Hawk Bridge

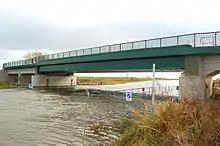
Rebuilt in 2007, Hawk Bridge carries the single-track Ely-Ipswich line over the River Great Ouse

Hawk Bridge, Ely, is a railway bridge carrying the Ipswich to Ely line across the River Great Ouse in Cambridgeshire, England. The bridge is located half a mile east of Ely Dock Junction. Hawk Bridge was rebuilt in 2007 following the derailment of a freight train.